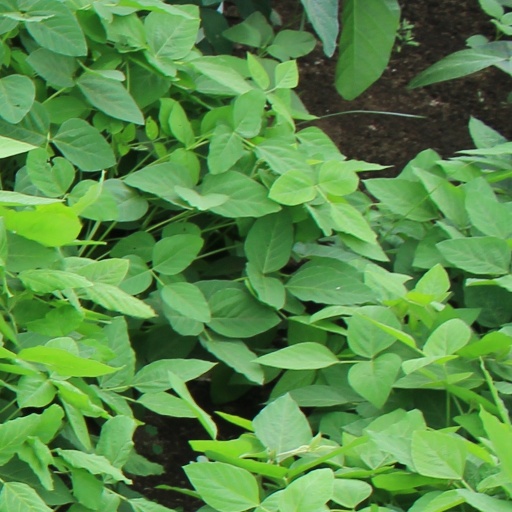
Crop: soybean